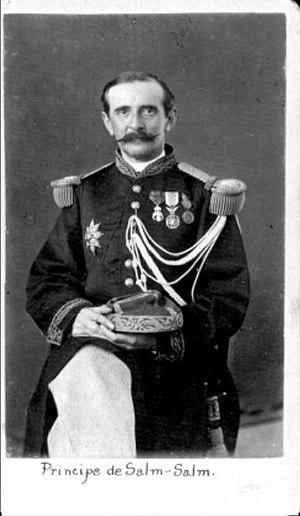
Félix Constantin Alexandre Jean Népomucène, prince de Salm-Salm est un prince allemand, membre de la maison de Salm, qui s'illustra en tant qu'officier prussien puis autrichien sur les champs de bataille européens et américains de la seconde moitié du XIXᵉ siècle.